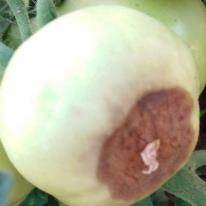
Crop: Tomato
Condition: blossom-end-rot-d